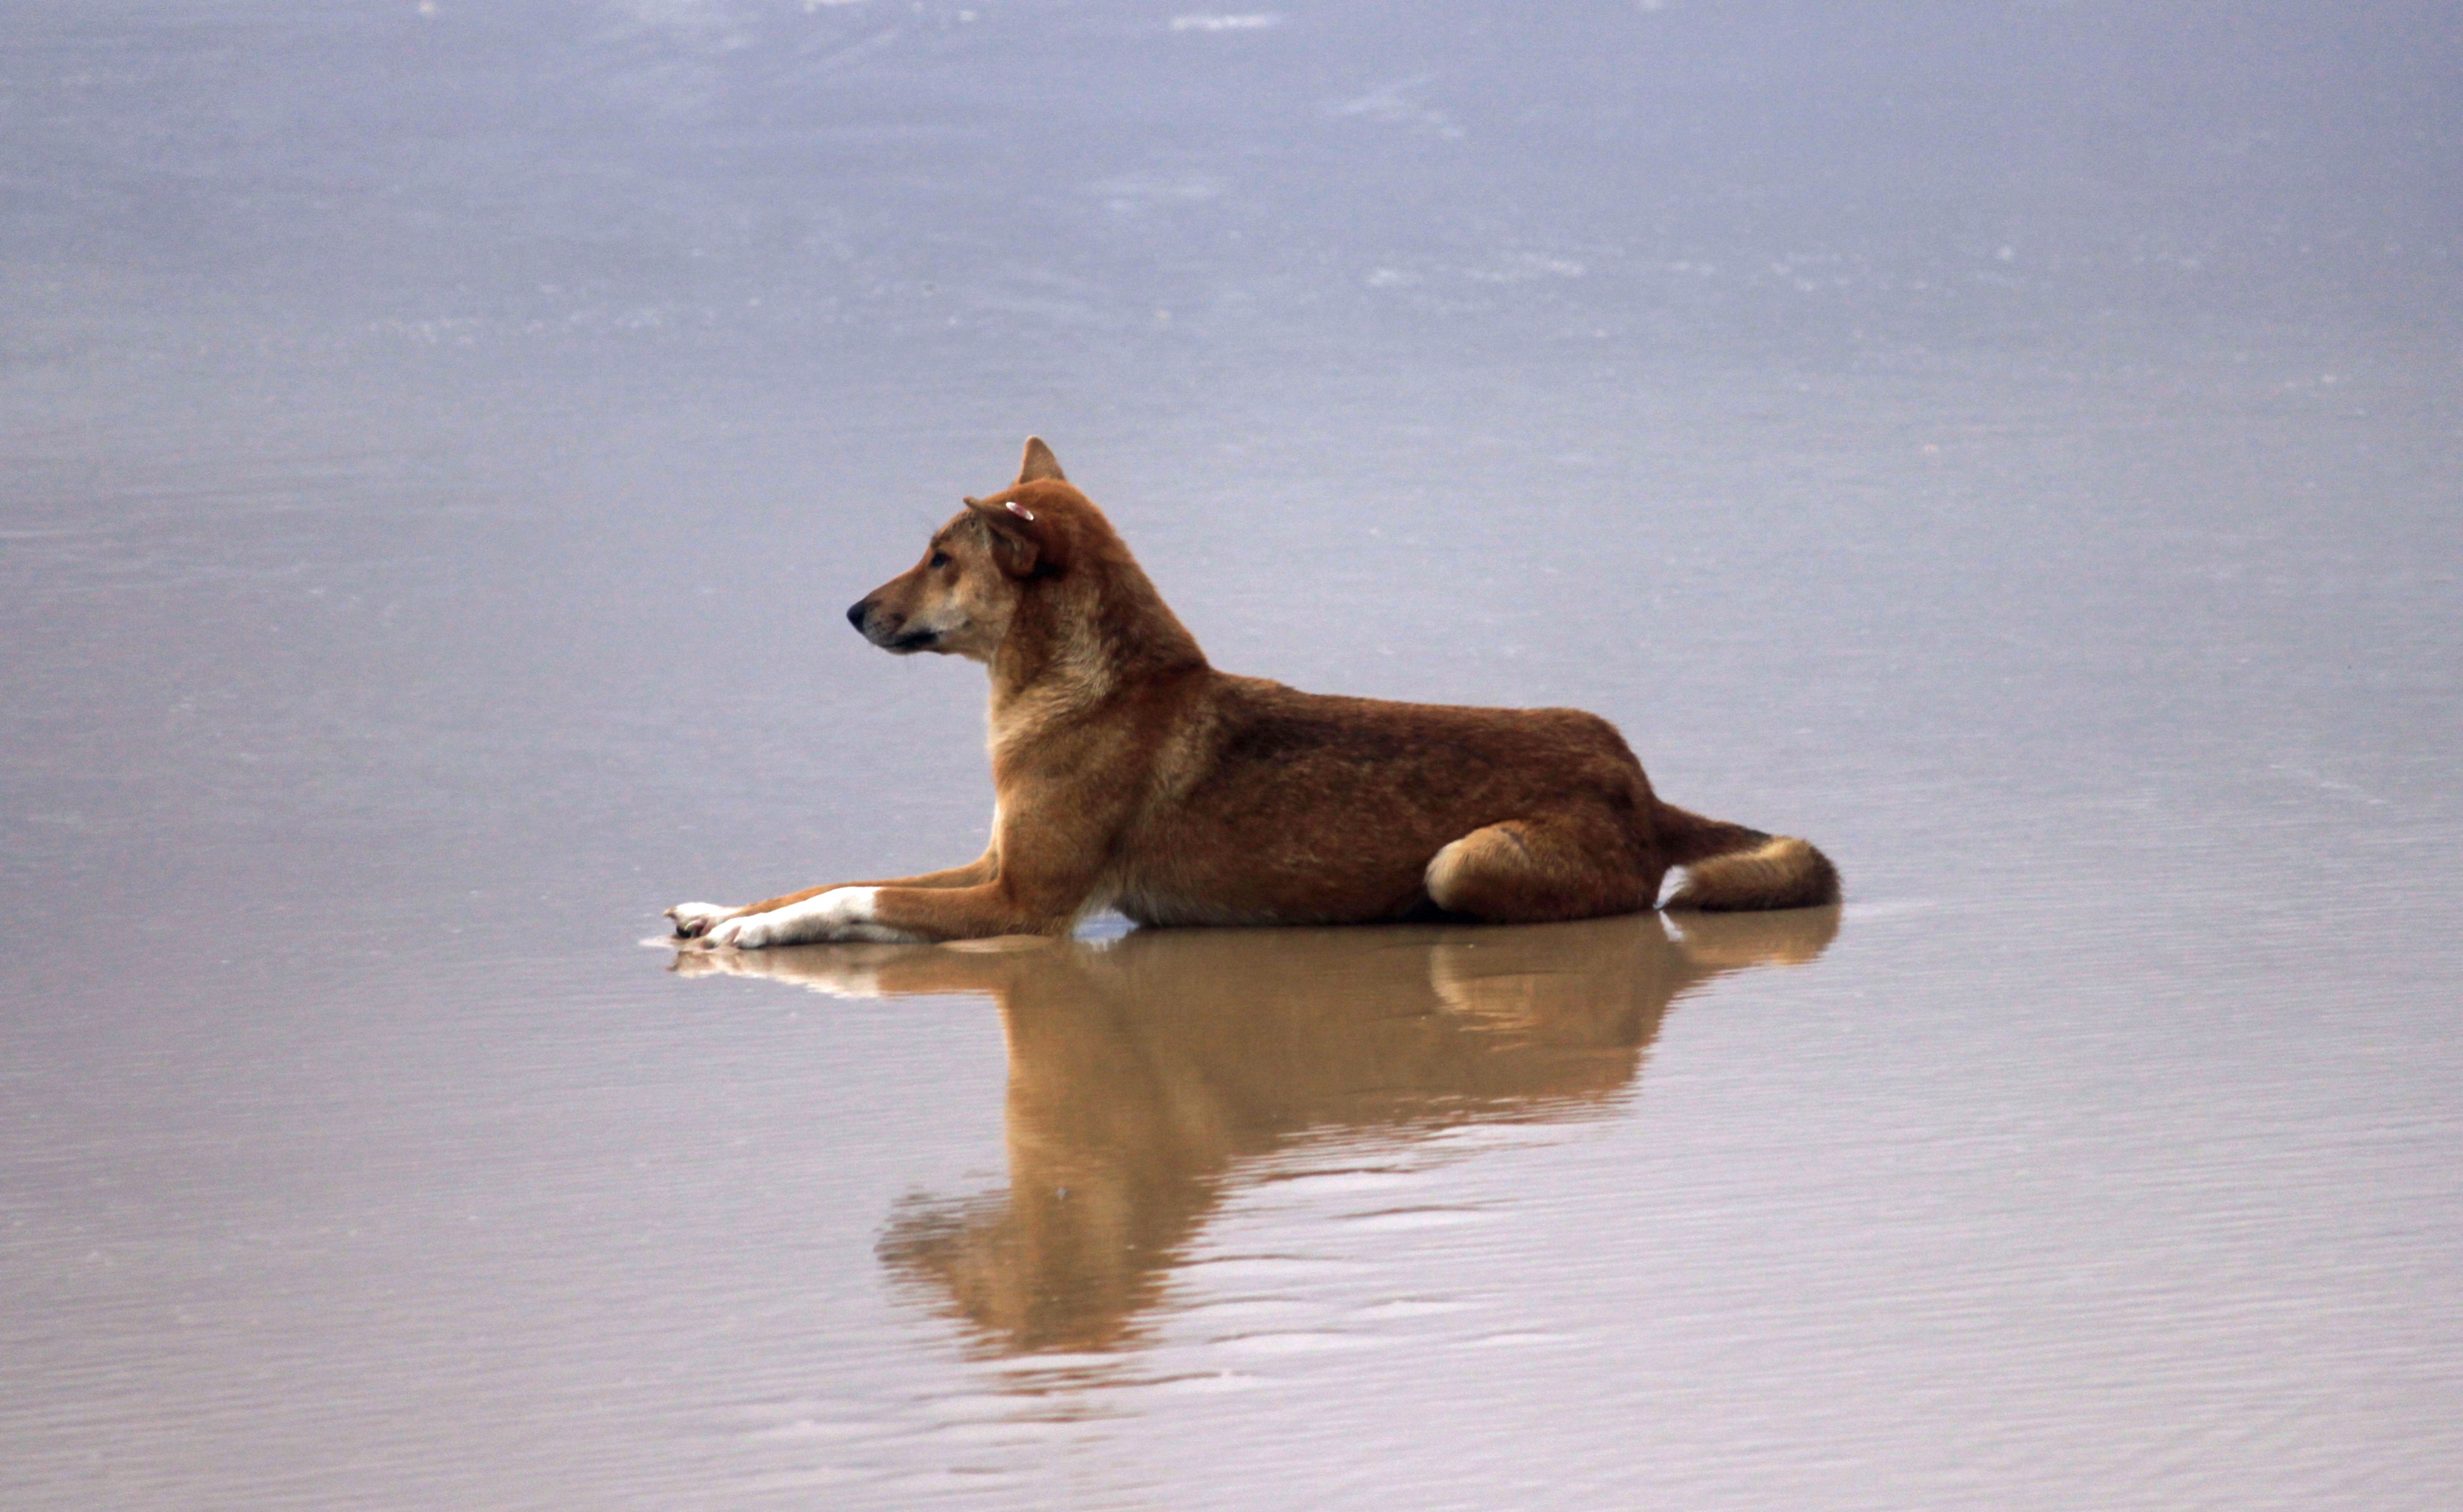
beach, water, sand, dog, wildlife, australia, dog breed, great barrier reef, fraser island, dingo, dog like mammal, saarloos wolfdog, carnivoran, dog breed group